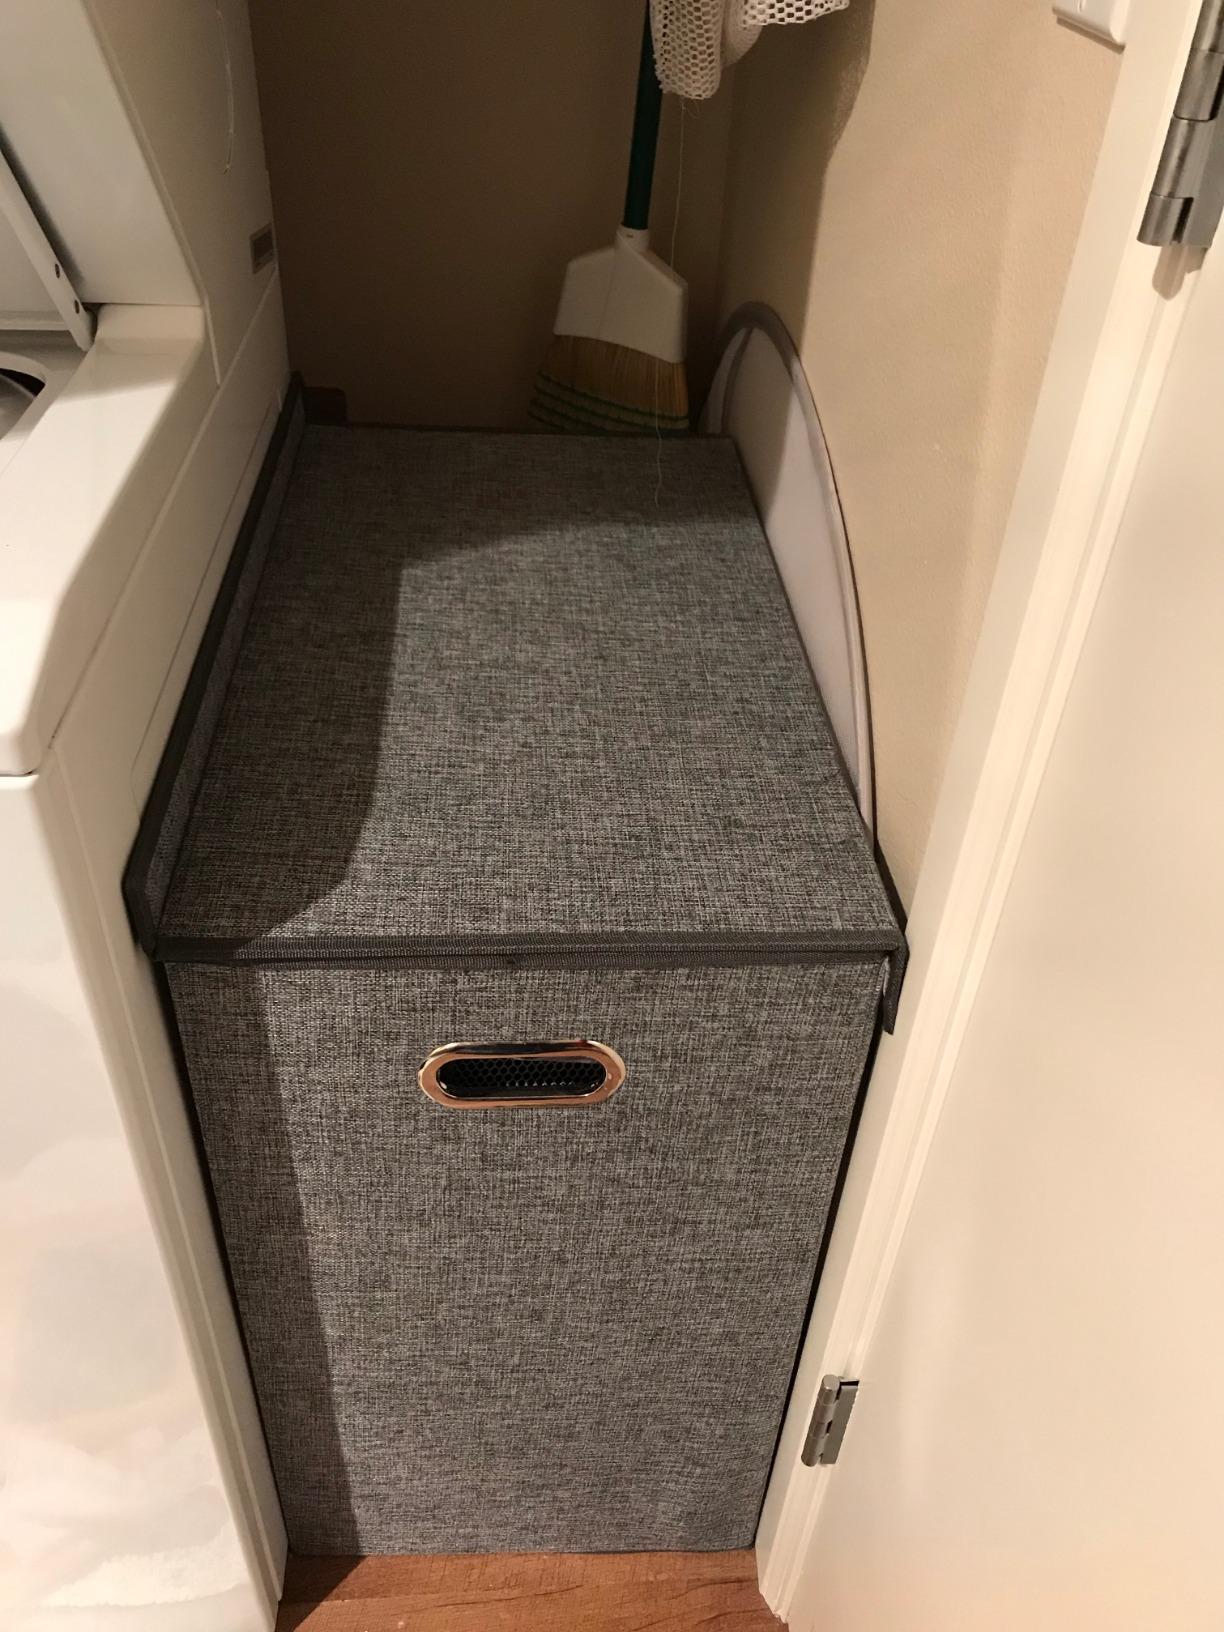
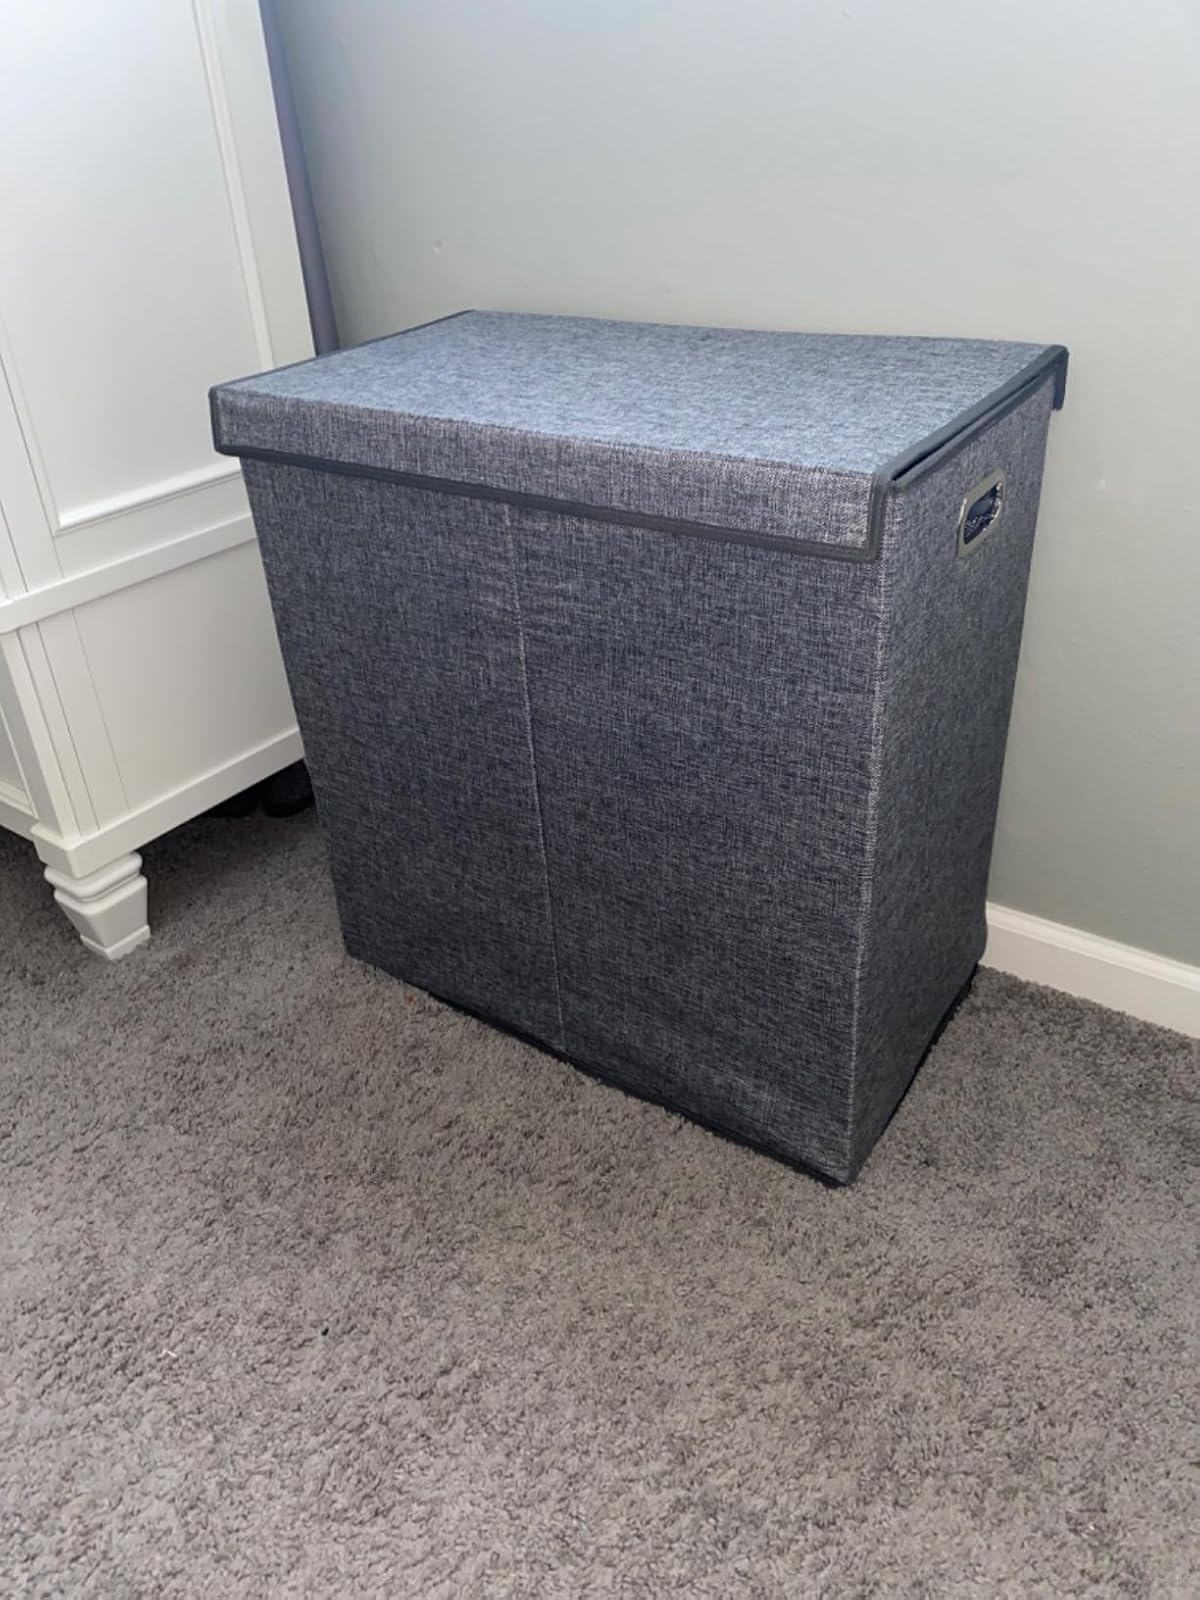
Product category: items_hamper
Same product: yes